The Force: Behind the Line

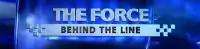

The Force: Behind the Line is an Australian documentary television series about the Western Australia Police and the New South Wales Police, hosted by Simon Reeve and aired nationally on the Seven Network from 22 August 2006. Similarly to "" and the American "Cops" series, each episode intermixes three or four investigations per episode.